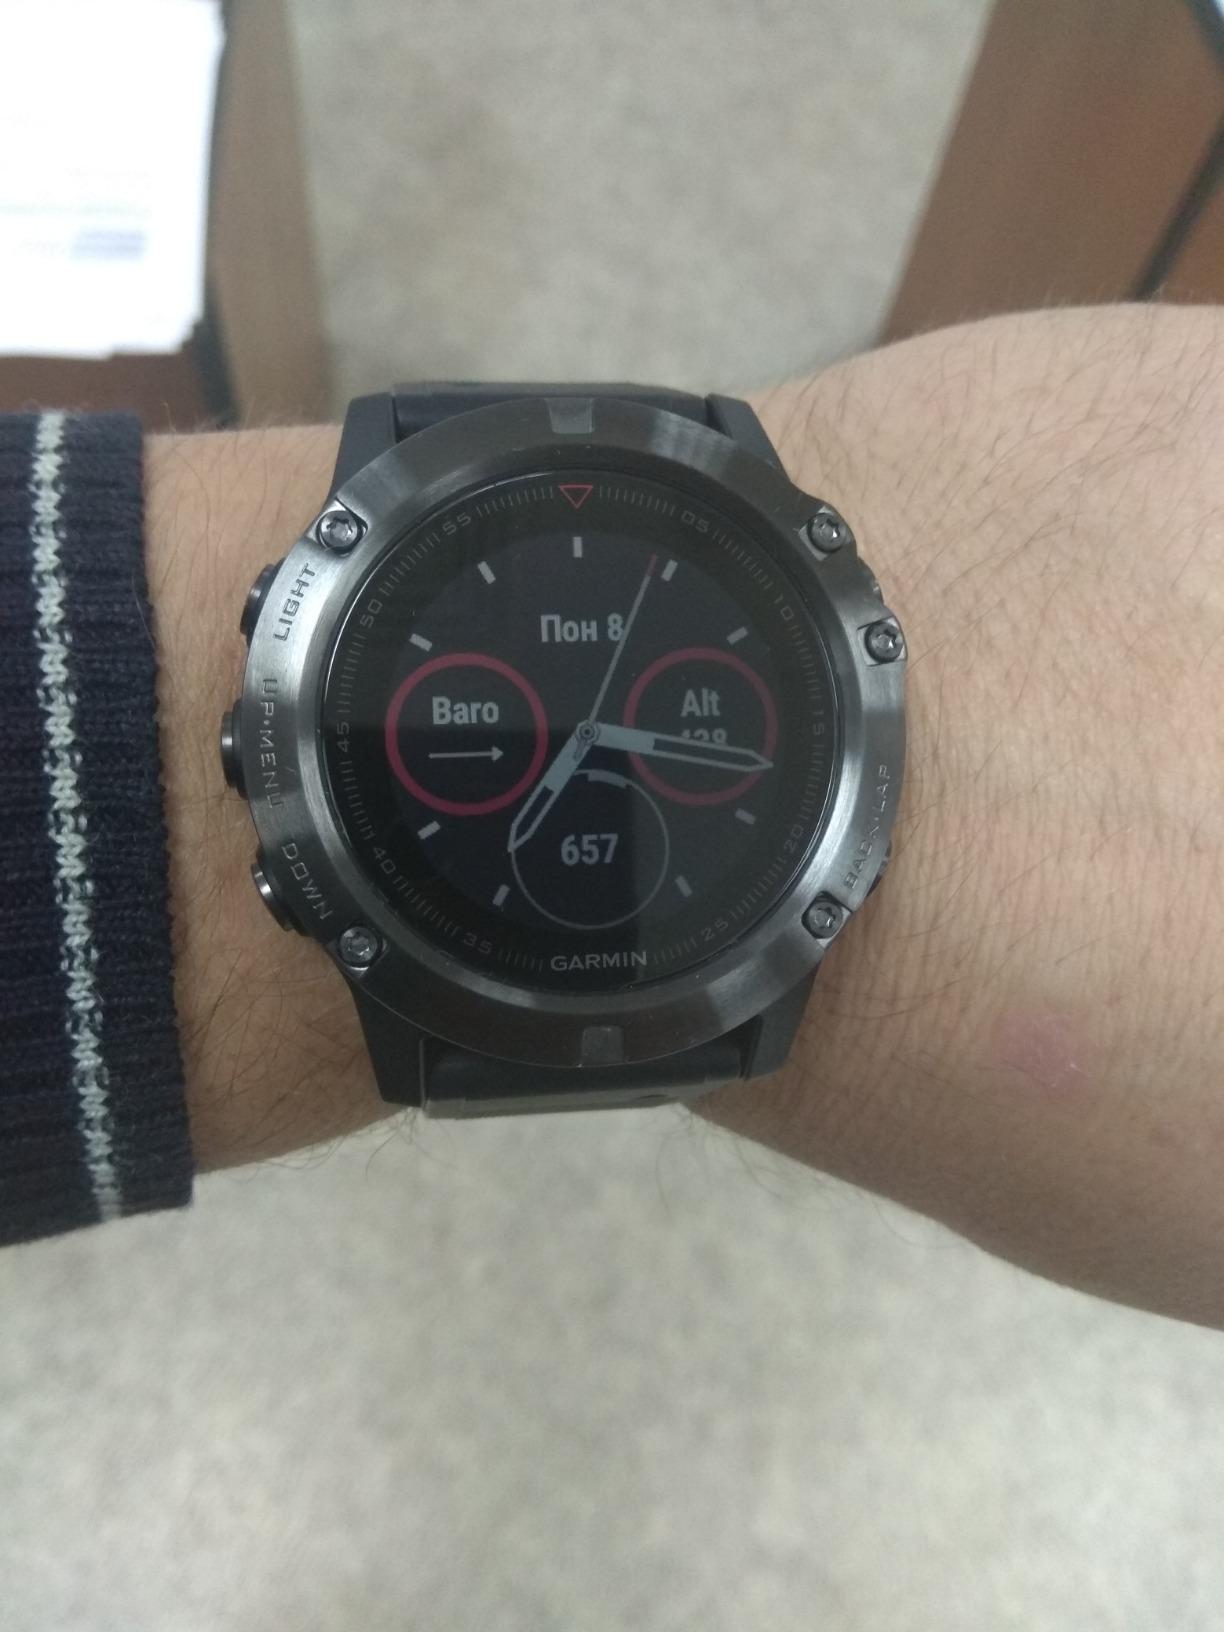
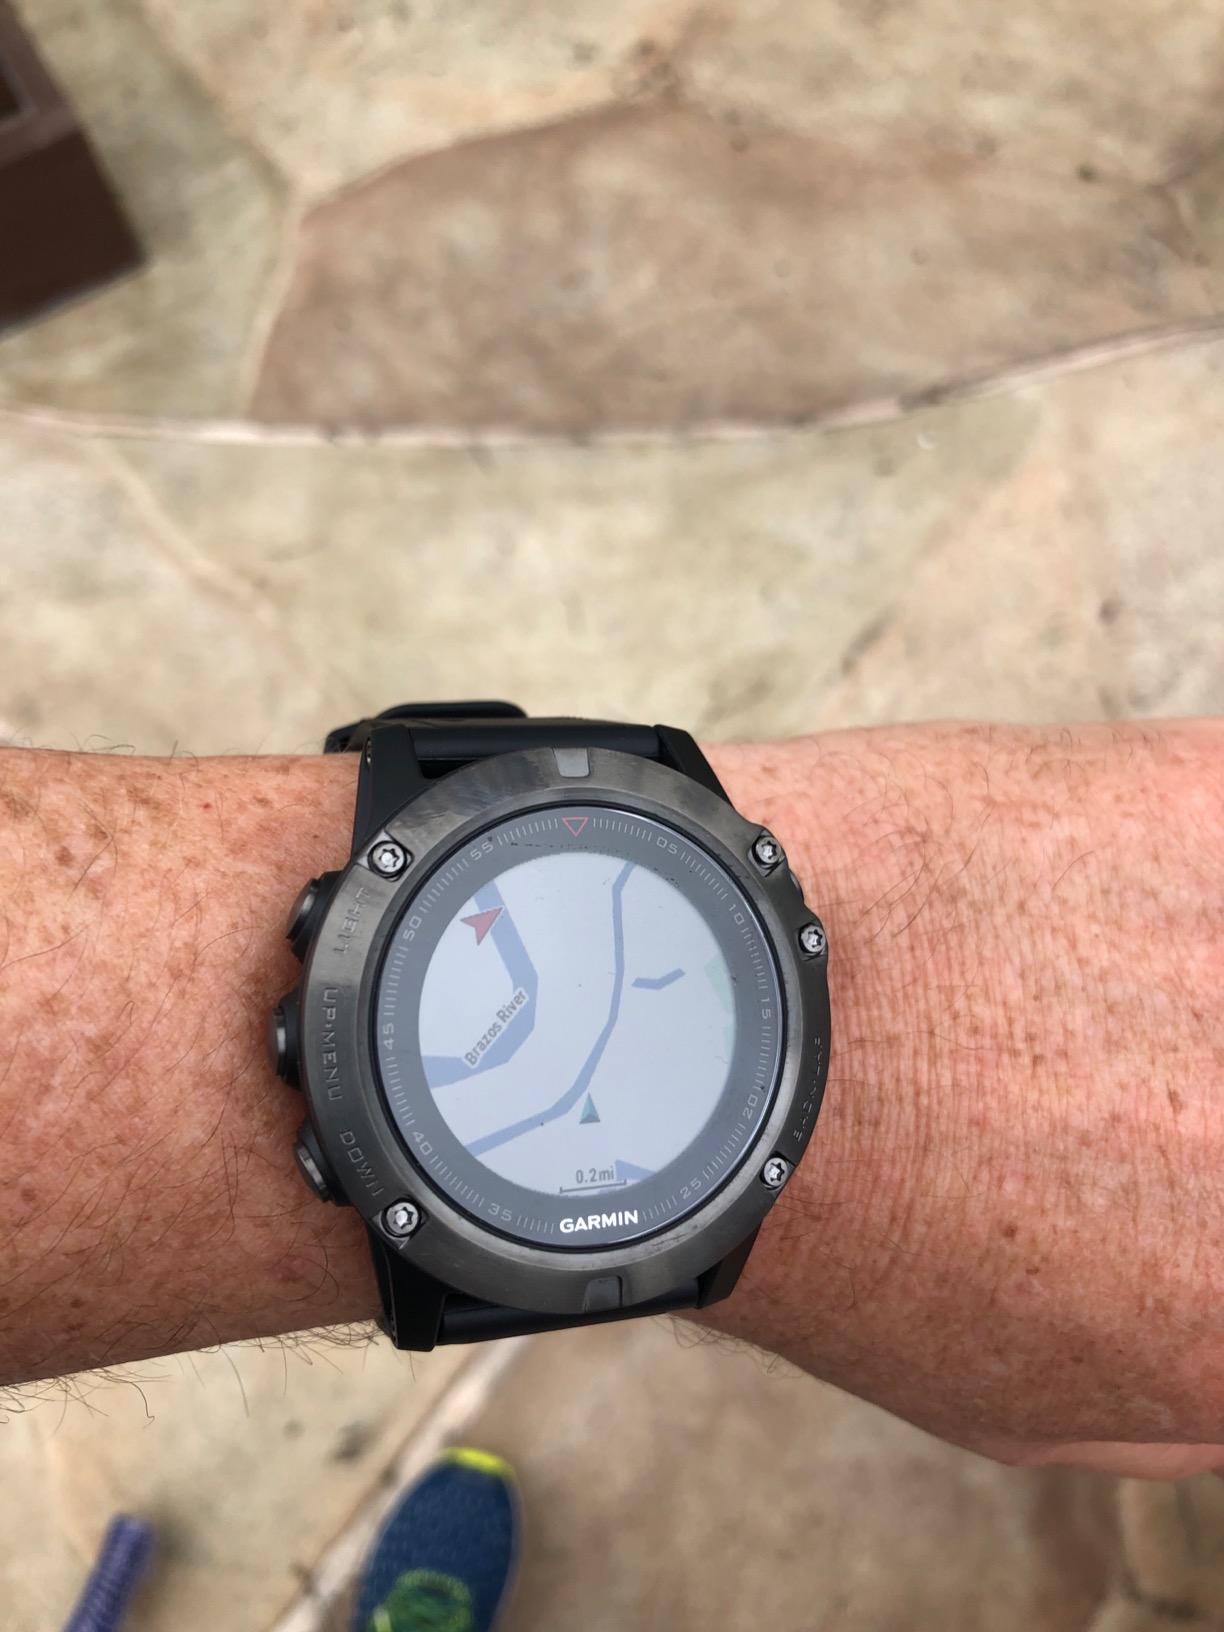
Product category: smartwatch
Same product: yes